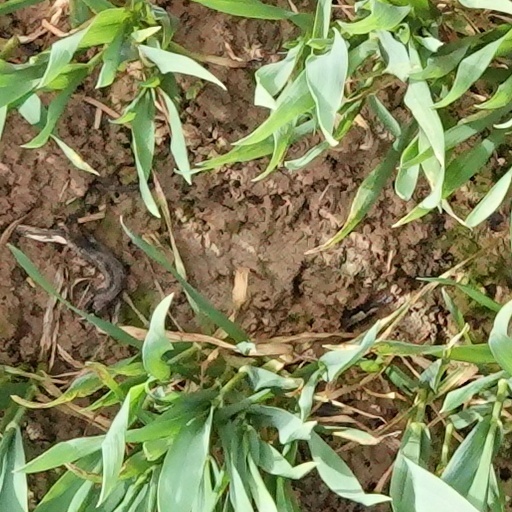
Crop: wheat